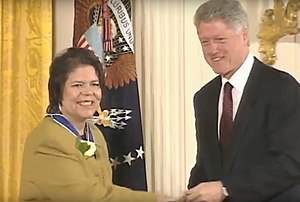
Wilma Mankiller / Tilbagevenden til Oklahoma / Tilbage til aktivisme (1996-2010)
Wilma Mankiller modtager præsidentmedaljen fra præsident Clinton, januar 1998
Wilma Pearl Mankiller var en Cherokee-aktivist, socialarbejder, samfundsudvikler og den første kvinde valgt til overhøvding for Cherokee Nation. Hun blev født i Tahlequah, Oklahoma, USA og boede i Adair County, Oklahoma indtil hun var 11 år, hvorefter familien flyttede til San Francisco, Californien som led i et føderalt regeringsprogram til urbanisering af indianere. Efter high school giftede hun sig med en ecuadorianer. De fik to døtre, og Mankiller blev hjemmegående mor. Inspireret af de sociale og politiske bevægelser i 1960'erne blev Mankiller involveret i besættelsen af Alcatraz, og senere blev hun involveret i Pit River-stammens kamp for land og kompensation. I begyndelsen af 1970'erne var hun i fem år socialarbejder med primært fokus på børns problemer.